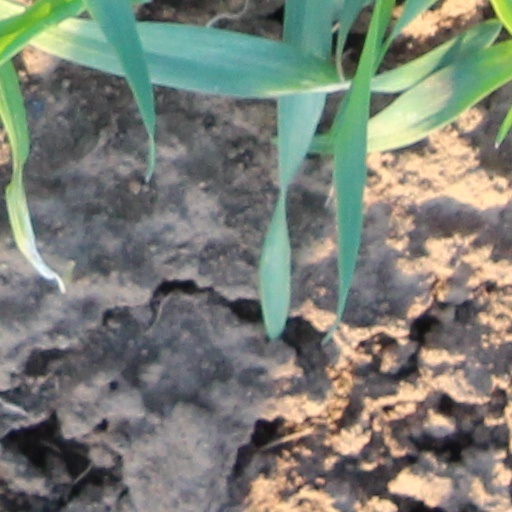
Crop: wheat